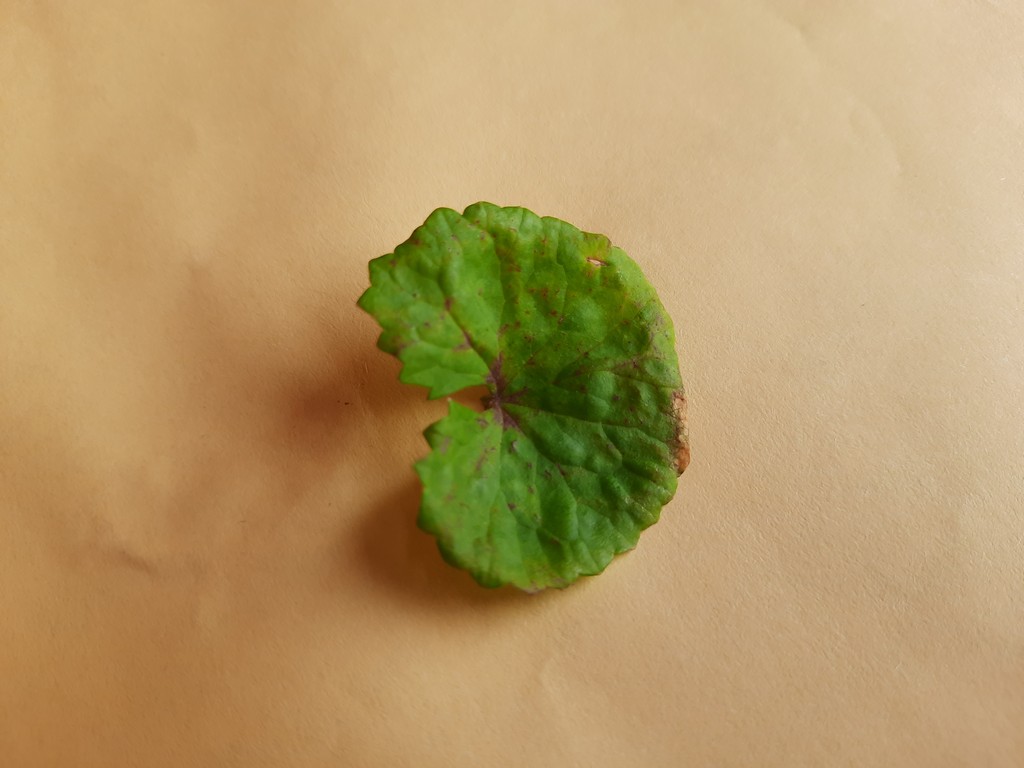
Label: Unhealthy